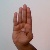
The image shows a hand gesture representing the letter 'B' in Indian Sign Language.